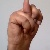
The image shows a hand gesture representing the letter 'N' in Indian Sign Language.